Fugitive from a Prison Camp

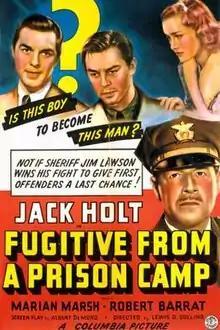
Theatrical film poster

Fugitive from a Prison Camp is a 1940 American thriller film directed by Lewis D. Collins and starring Jack Holt, Marian Marsh and Robert Barrat.